History of Israel

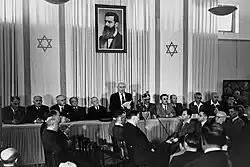
David Ben-Gurion proclaiming the Israeli Declaration of Independence in 1948

During the Second World War, the Jewish Agency worked to establish a Jewish army that would fight alongside the British forces. Churchill supported the plan but British Military and government opposition led to its rejection. The British demanded that the number of Jewish recruits match the number of Arab recruits.